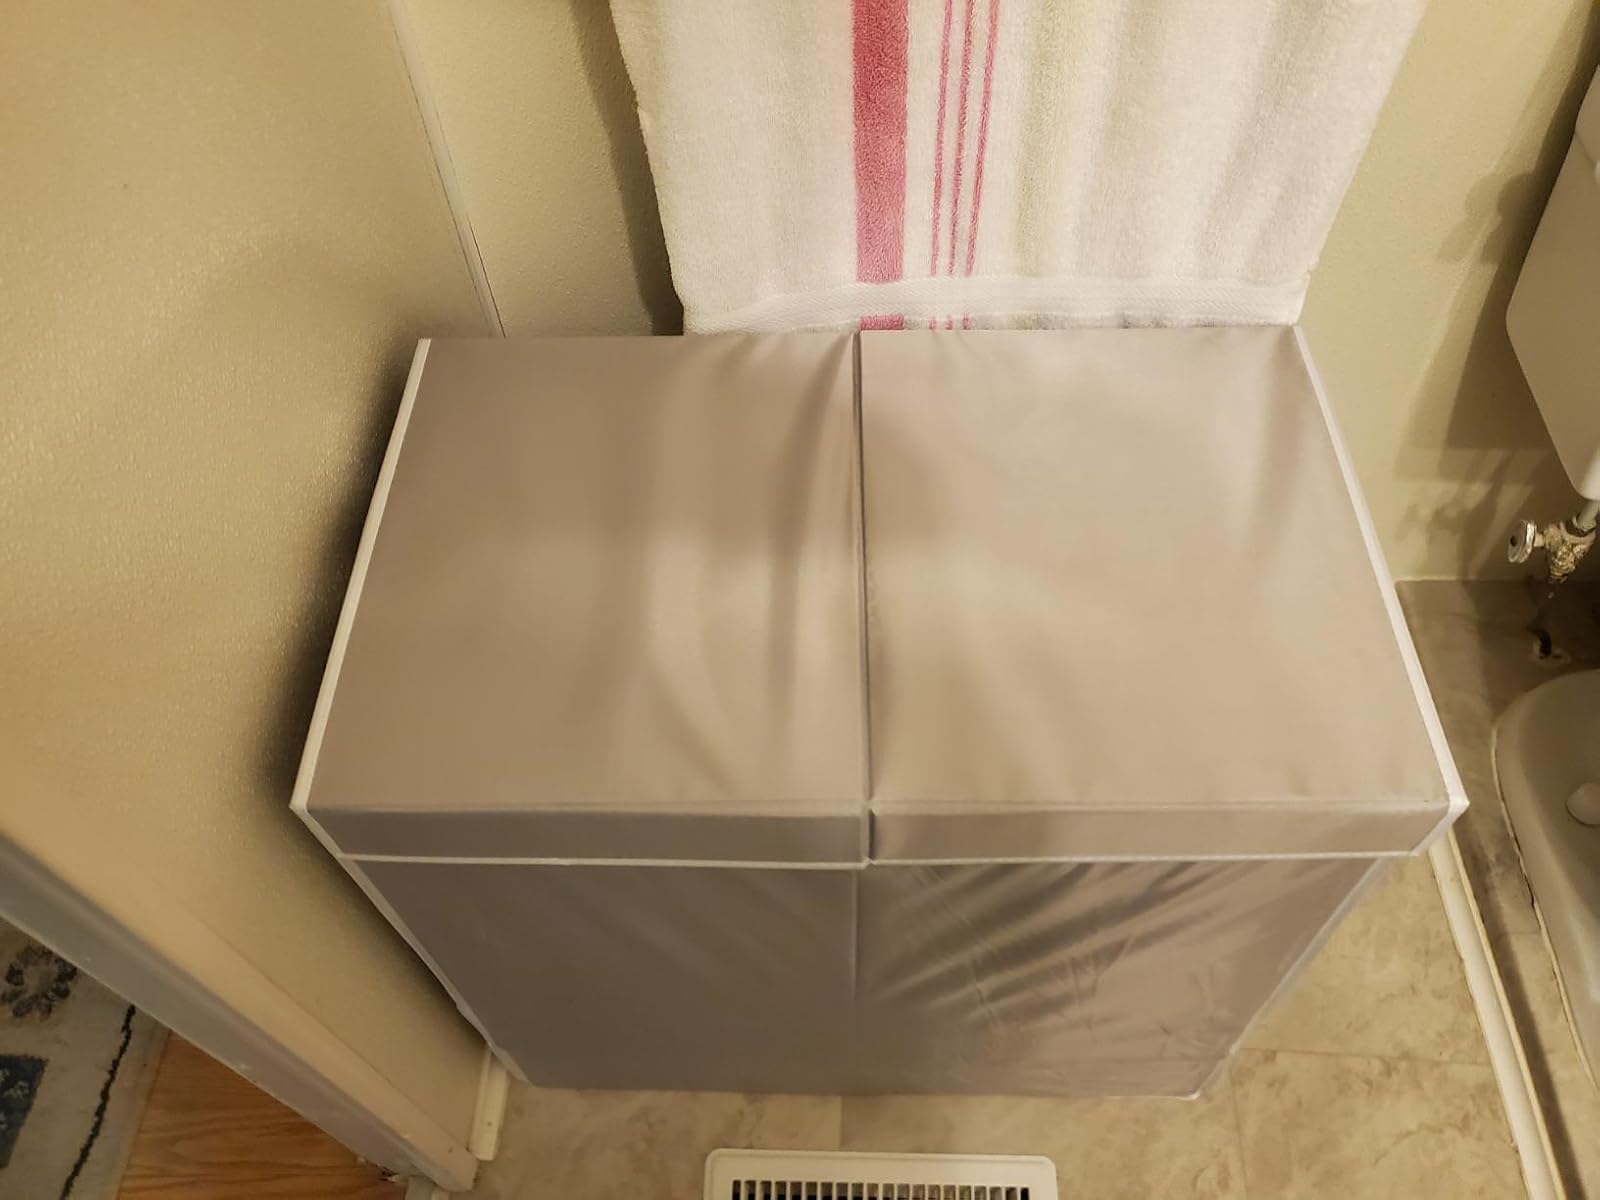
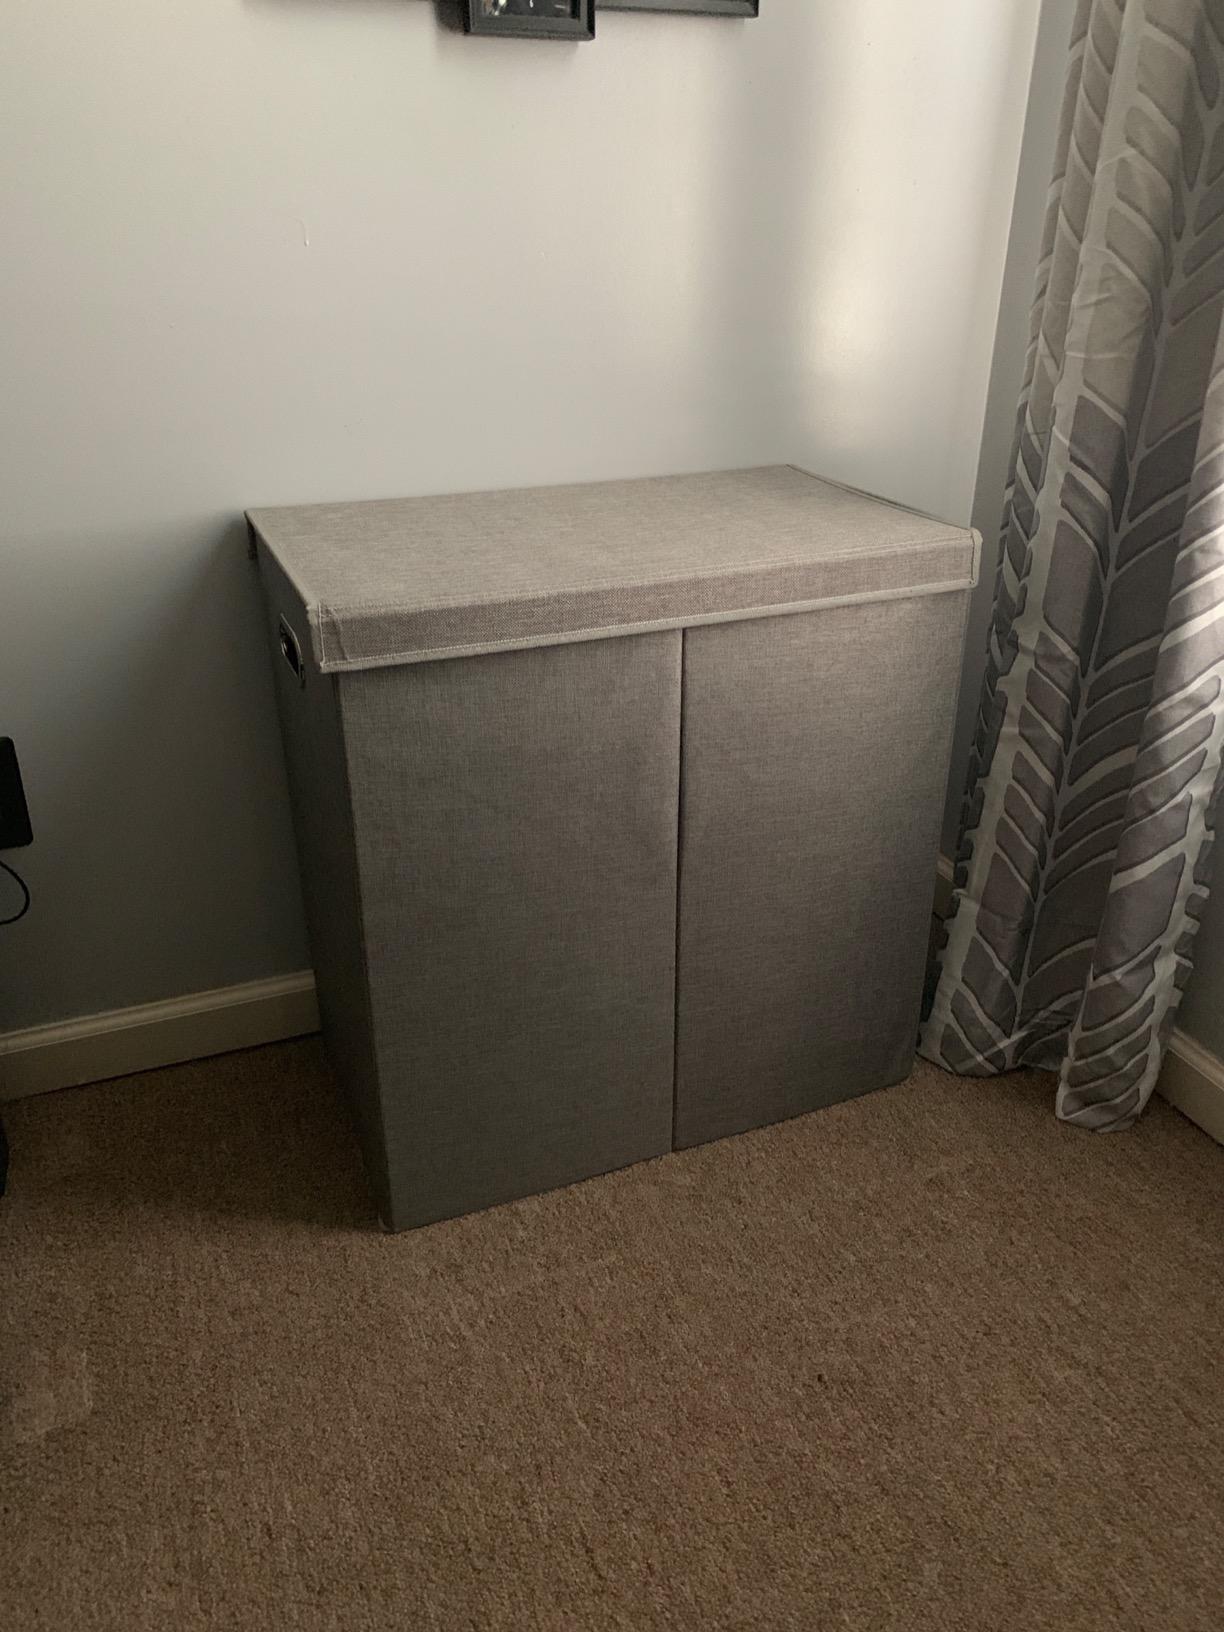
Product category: items_hamper
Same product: no